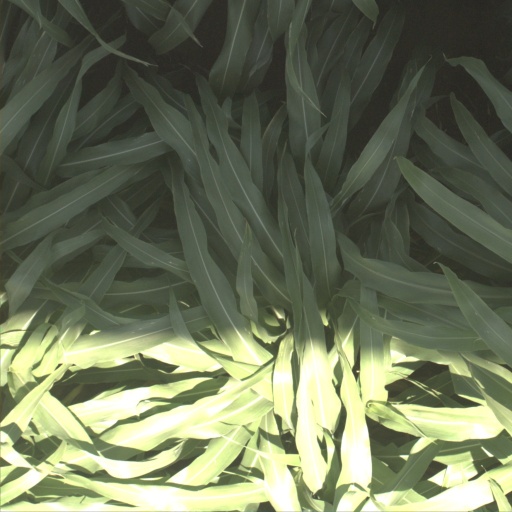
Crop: sorghum